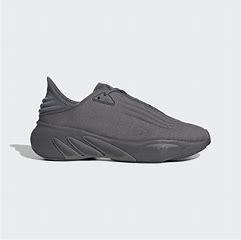
Brand: Adidas
Model: Adifom Sltn